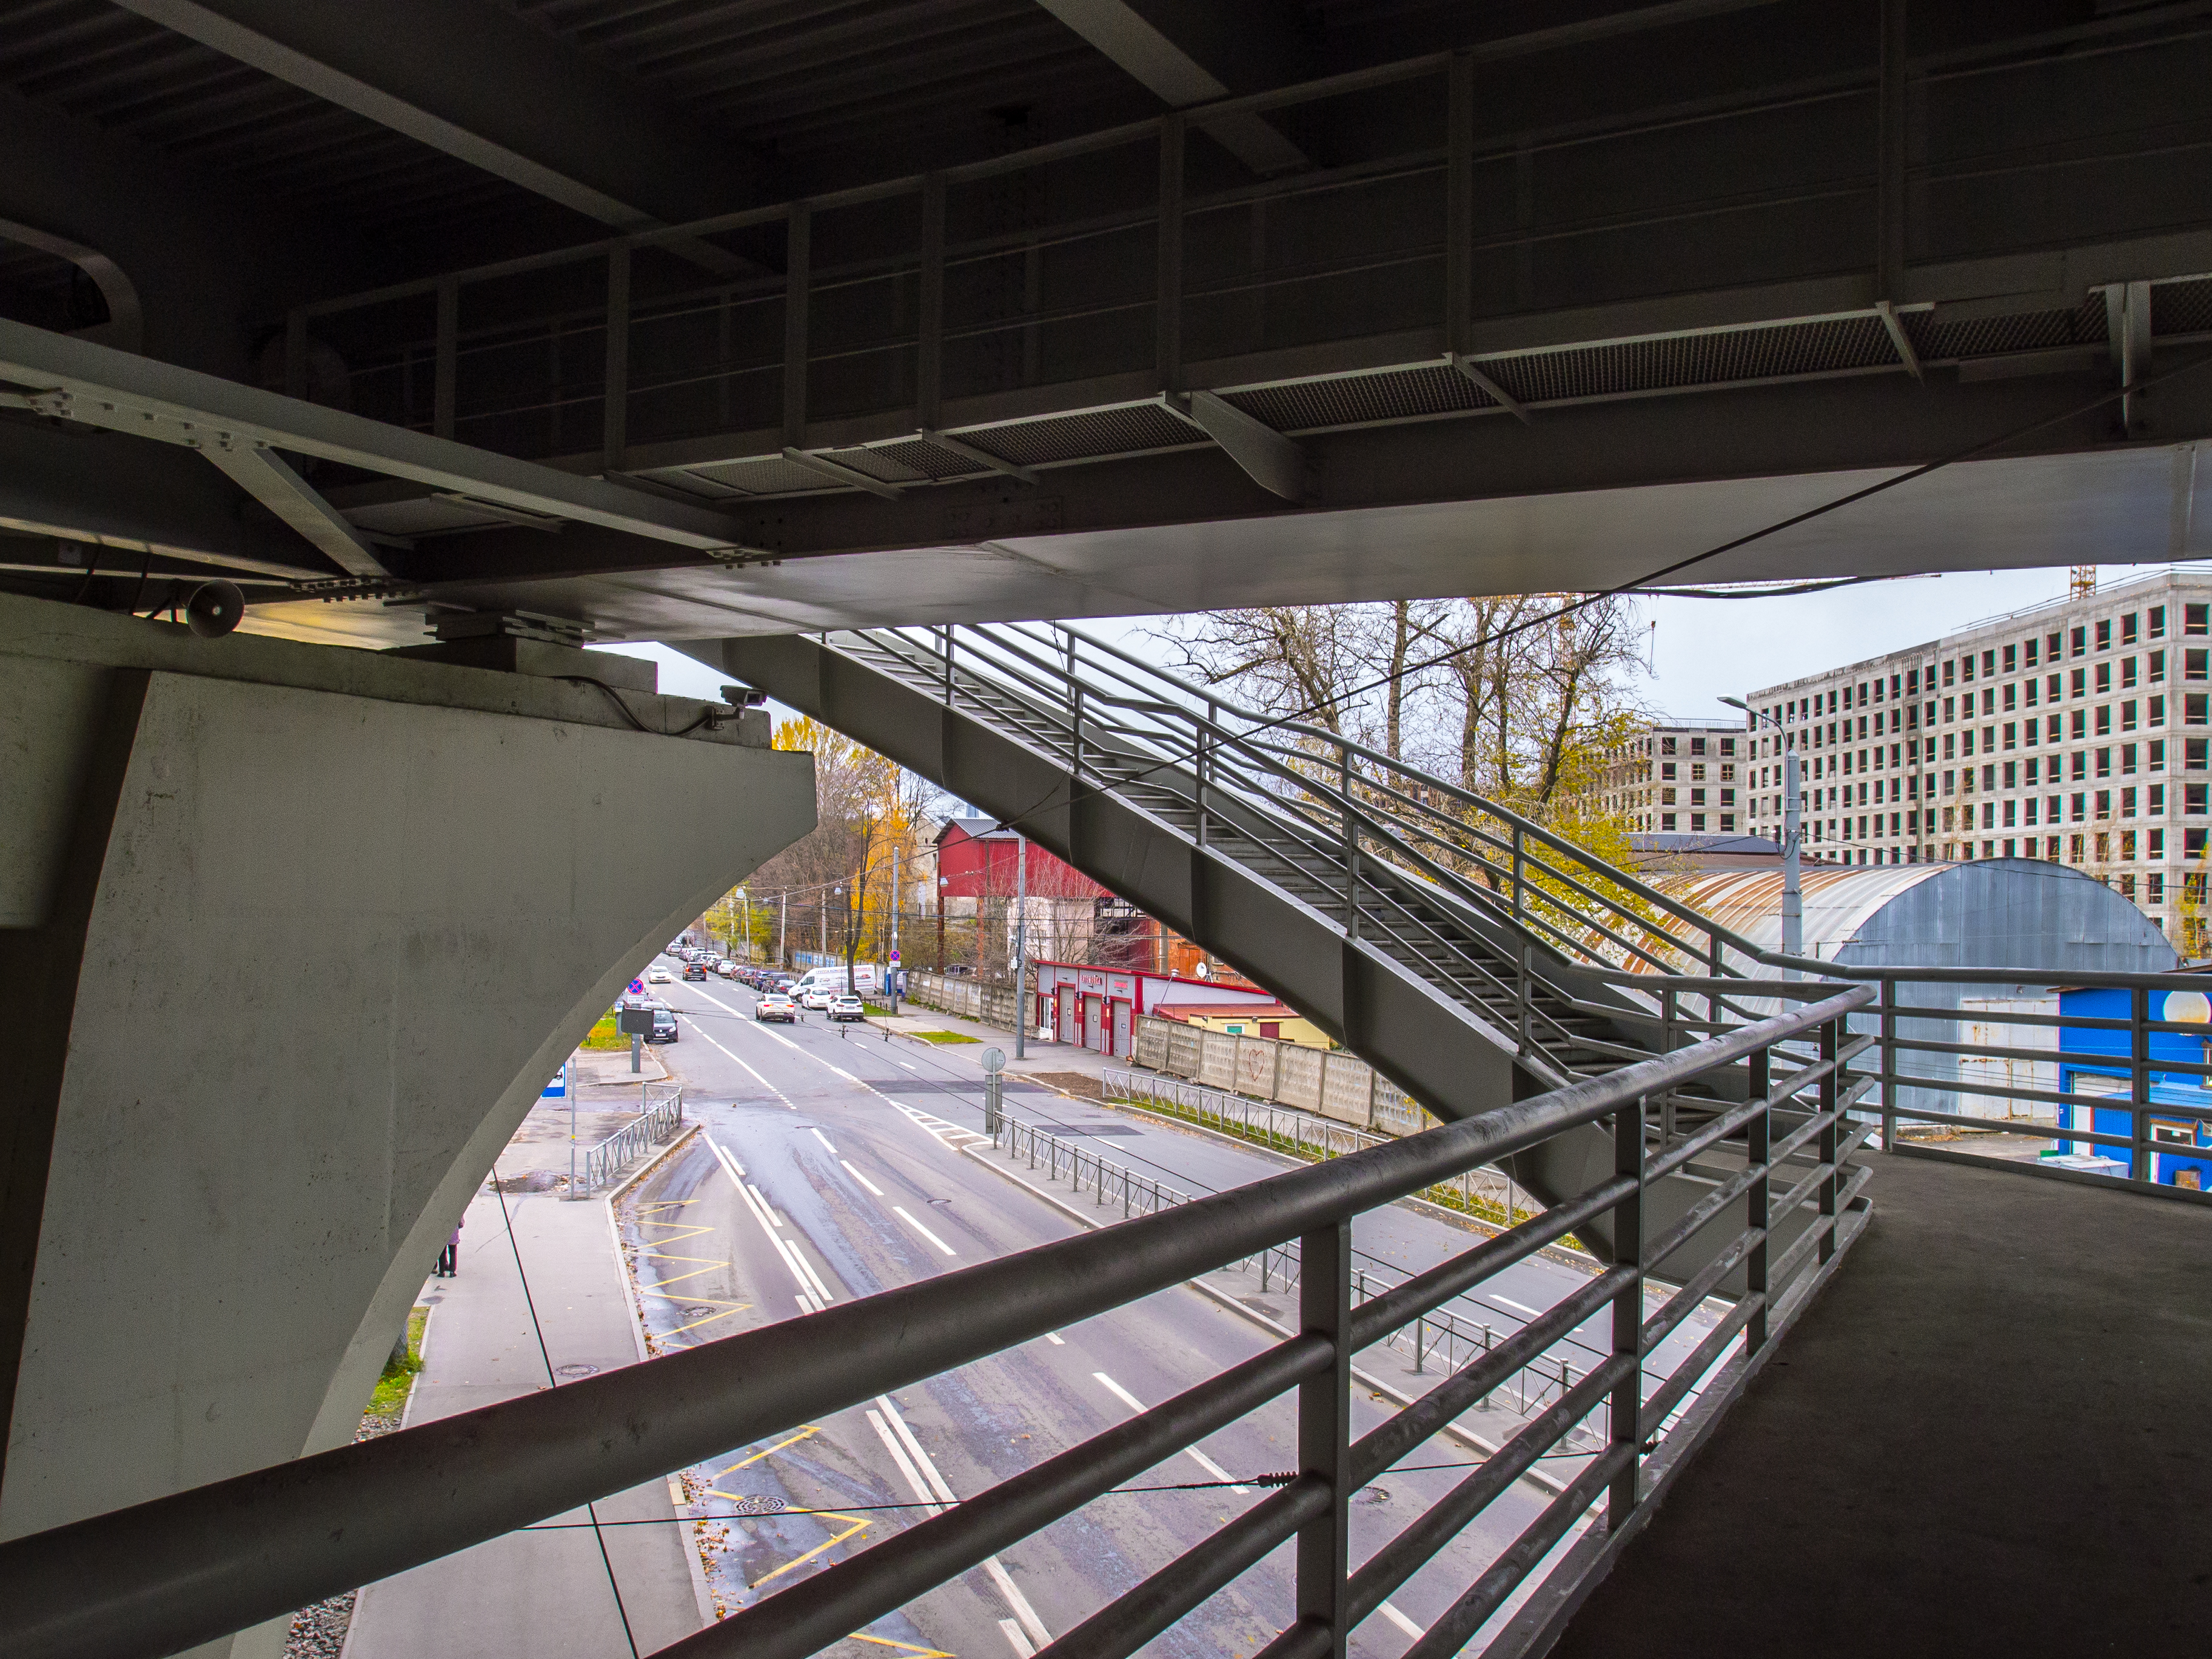
images, building, transport hub, line, fence, city, shade, wood, road, bridge, glass, metal, train station, overpass, steel, composite material, symmetry, nonbuilding structure, public transport, handrail, beam, sport venue, roof, daylighting, ceiling, guard rail, mixed use, concrete, stadium, pedestrian, automotive design